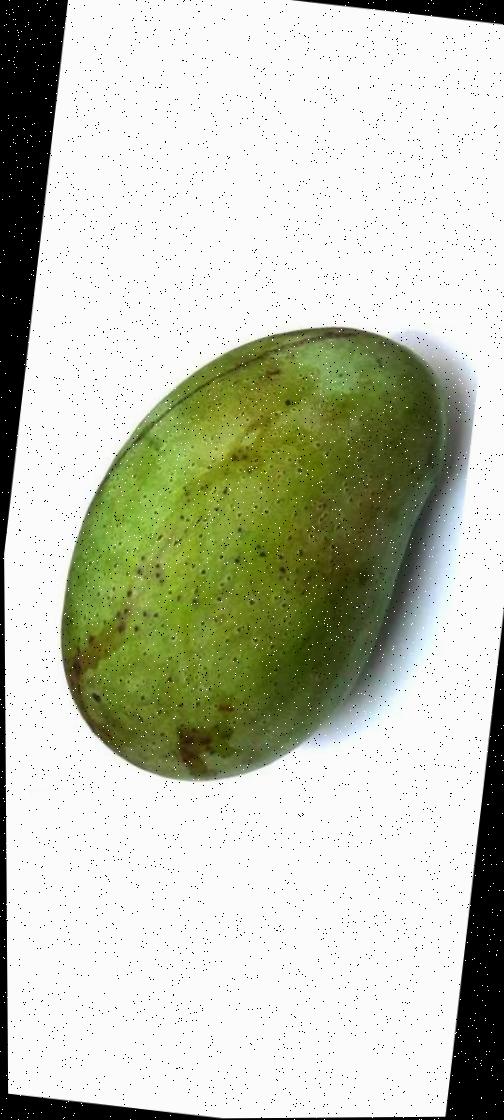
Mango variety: Fazli Classic